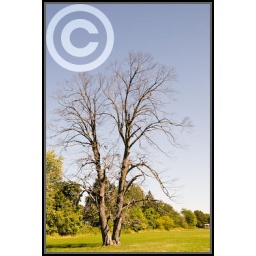
leafless tree siloletted against blue sky